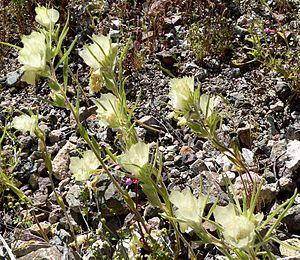
Mohavea confertiflora est une espèce végétale de la famille des Scrophulariaceae.